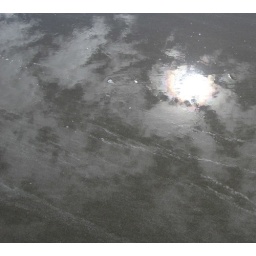
A thin layer of water over the sand made this reflective surface in which I captured the sun and clouds